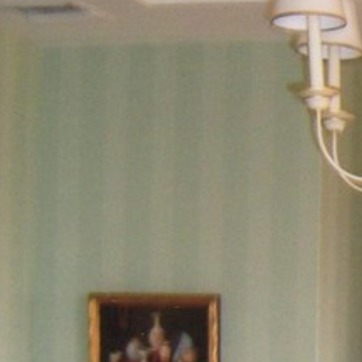
Material: wallpaper